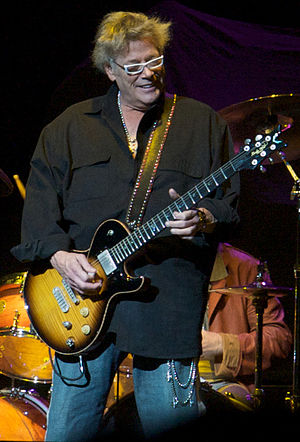
Leslie West
West i Florida Theatre i 2008.
Leslie West er en amerikansk rockguitarist, vokalist og sangskriver. Han er bedst kendt som oprindeligt medlem af hard rock bandet Mountain.